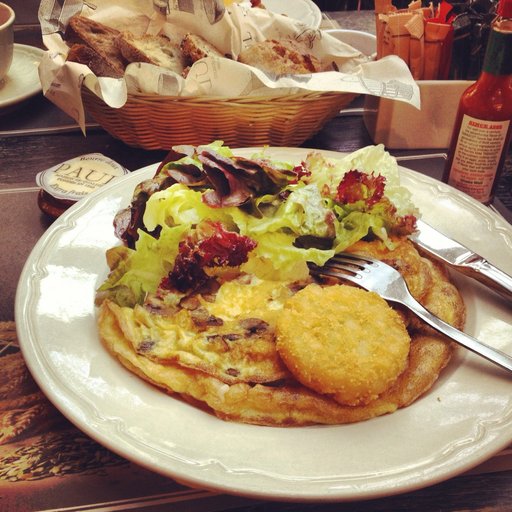
Label: omelette